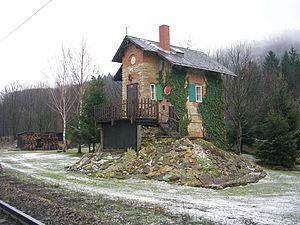
Sudislav nad Orlicí est une commune du district d'Ústí nad Orlicí, dans la région de Pardubice, en Tchéquie. Sa population s'élevait à 138 habitants en 2017.